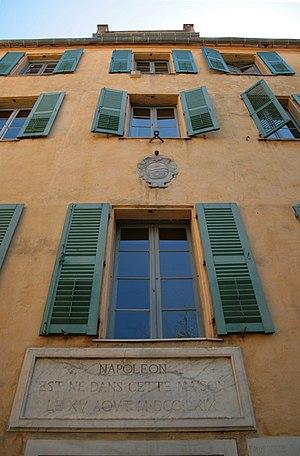
Ajaccio France, rue Saint-Charles - Façade de la maison Napoléon Bonaparte.
Ce tableau présente la liste de tous les monuments historiques classés ou inscrits dans la ville d'Ajaccio, Corse-du-Sud, en France.
Cet article recense les monuments historiques français classés en 1924.
Le musée de la Maison Bonaparte est un musée créé dans la maison où Napoléon Bonaparte est né à Ajaccio, et où il a passé son enfance. Il évoque le souvenir de l'empereur et de sa famille en Corse, et présente différents meubles et objets lui ayant appartenu. Le musée est plus centré sur le patrimoine corse ou l'histoire de la maison que sur la vie de l'empereur.
Liste des résidences où habitait le général puis empereur Napoléon Bonaparte.